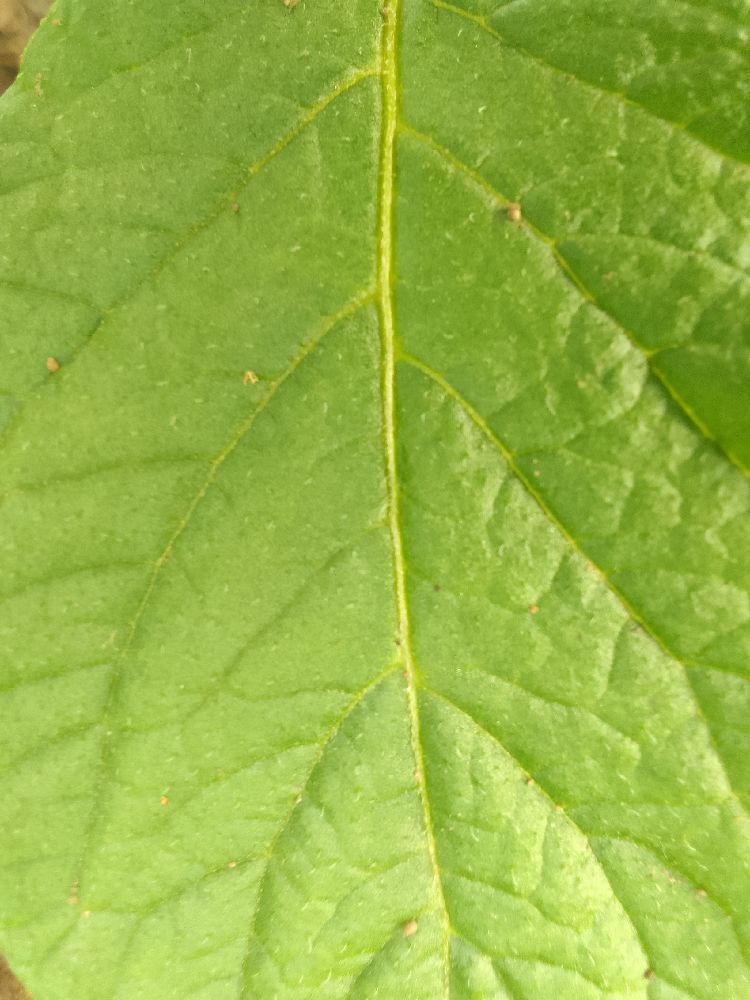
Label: Healthy